Ernest Hemingway House

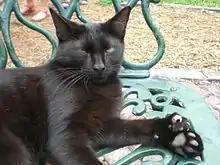
One of the many polydactyl cats that live on the property

The new owners intended to use the Hemingway House as a private residence. However, due to persistent interest from visitors, they opened the house to the public as a museum in 1964. Although Hemingway's family had taken away much of the furnishings, the owners still possessed the bulkier furniture and many of Hemingway's possessions. As a result of not all furniture being original, the authenticity of the museum has received some criticism.